London and Croydon Railway

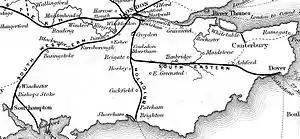
Railways in the South East of England in 1840

In 1844, the L&CR was given parliamentary authority to lay an additional line next to the existing track and test an atmospheric railway system. Pumping stations were built at Portland Road, Croydon and Dartmouth Arms, which created a vacuum in a pipe laid between the running rails. A free-running piston in the pipe was attached to the train through a slit sealed by a leather valve. The piston, and hence the train, was propelled towards the pumping station by atmospheric pressure. The pumping stations were built in a Gothic style, with a very tall ornate tower, which served both as a chimney and as an exhaust vent for air pumped from the propulsion pipe.